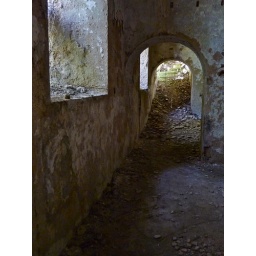
Mysterious overgrown building at the bottom of the main bridge in Ronda.